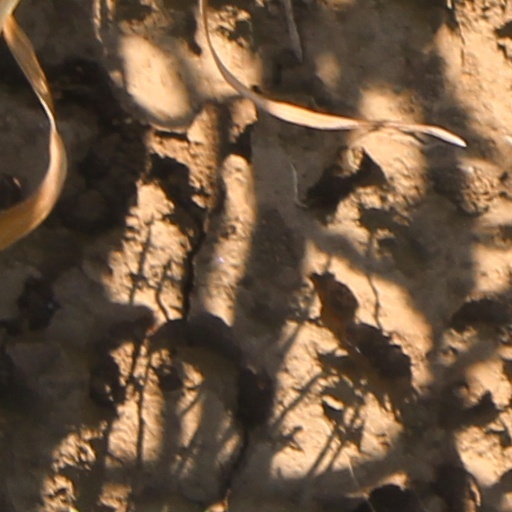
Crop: wheat